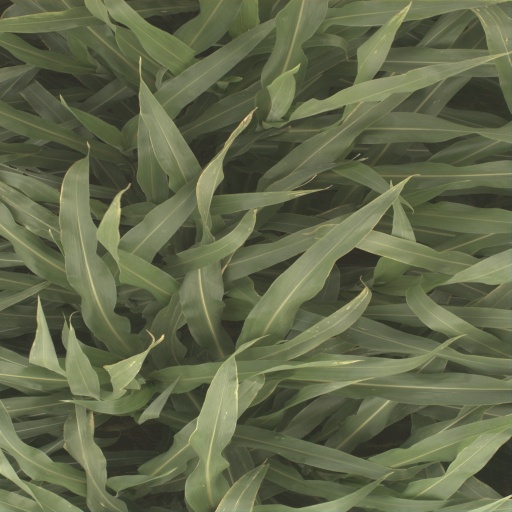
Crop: sorghum